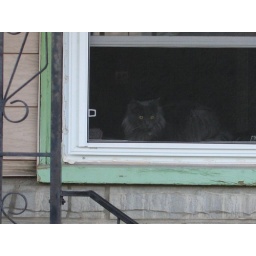
cat in window